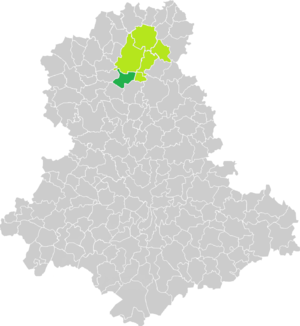
Carte de situation de la commune de Droux (en vert foncé) dans le votre Canton (en vert clair) sur une carte des communes de la Haute-Vienne
Droux est une commune française située dans le département de la Haute-Vienne, en région Nouvelle-Aquitaine.